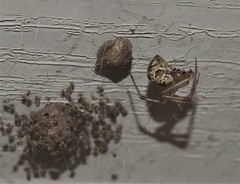
Species: Parasteatoda_tepidariorum